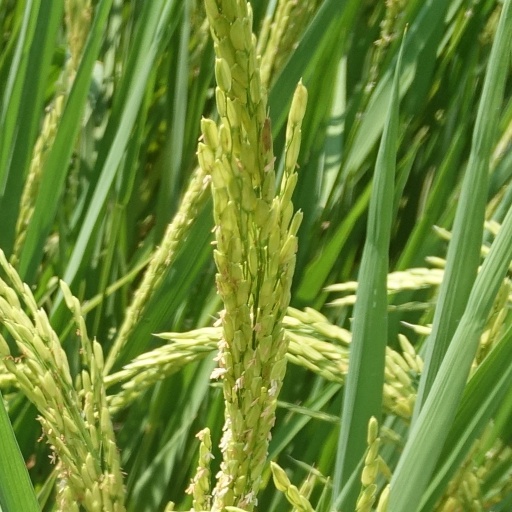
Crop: rice